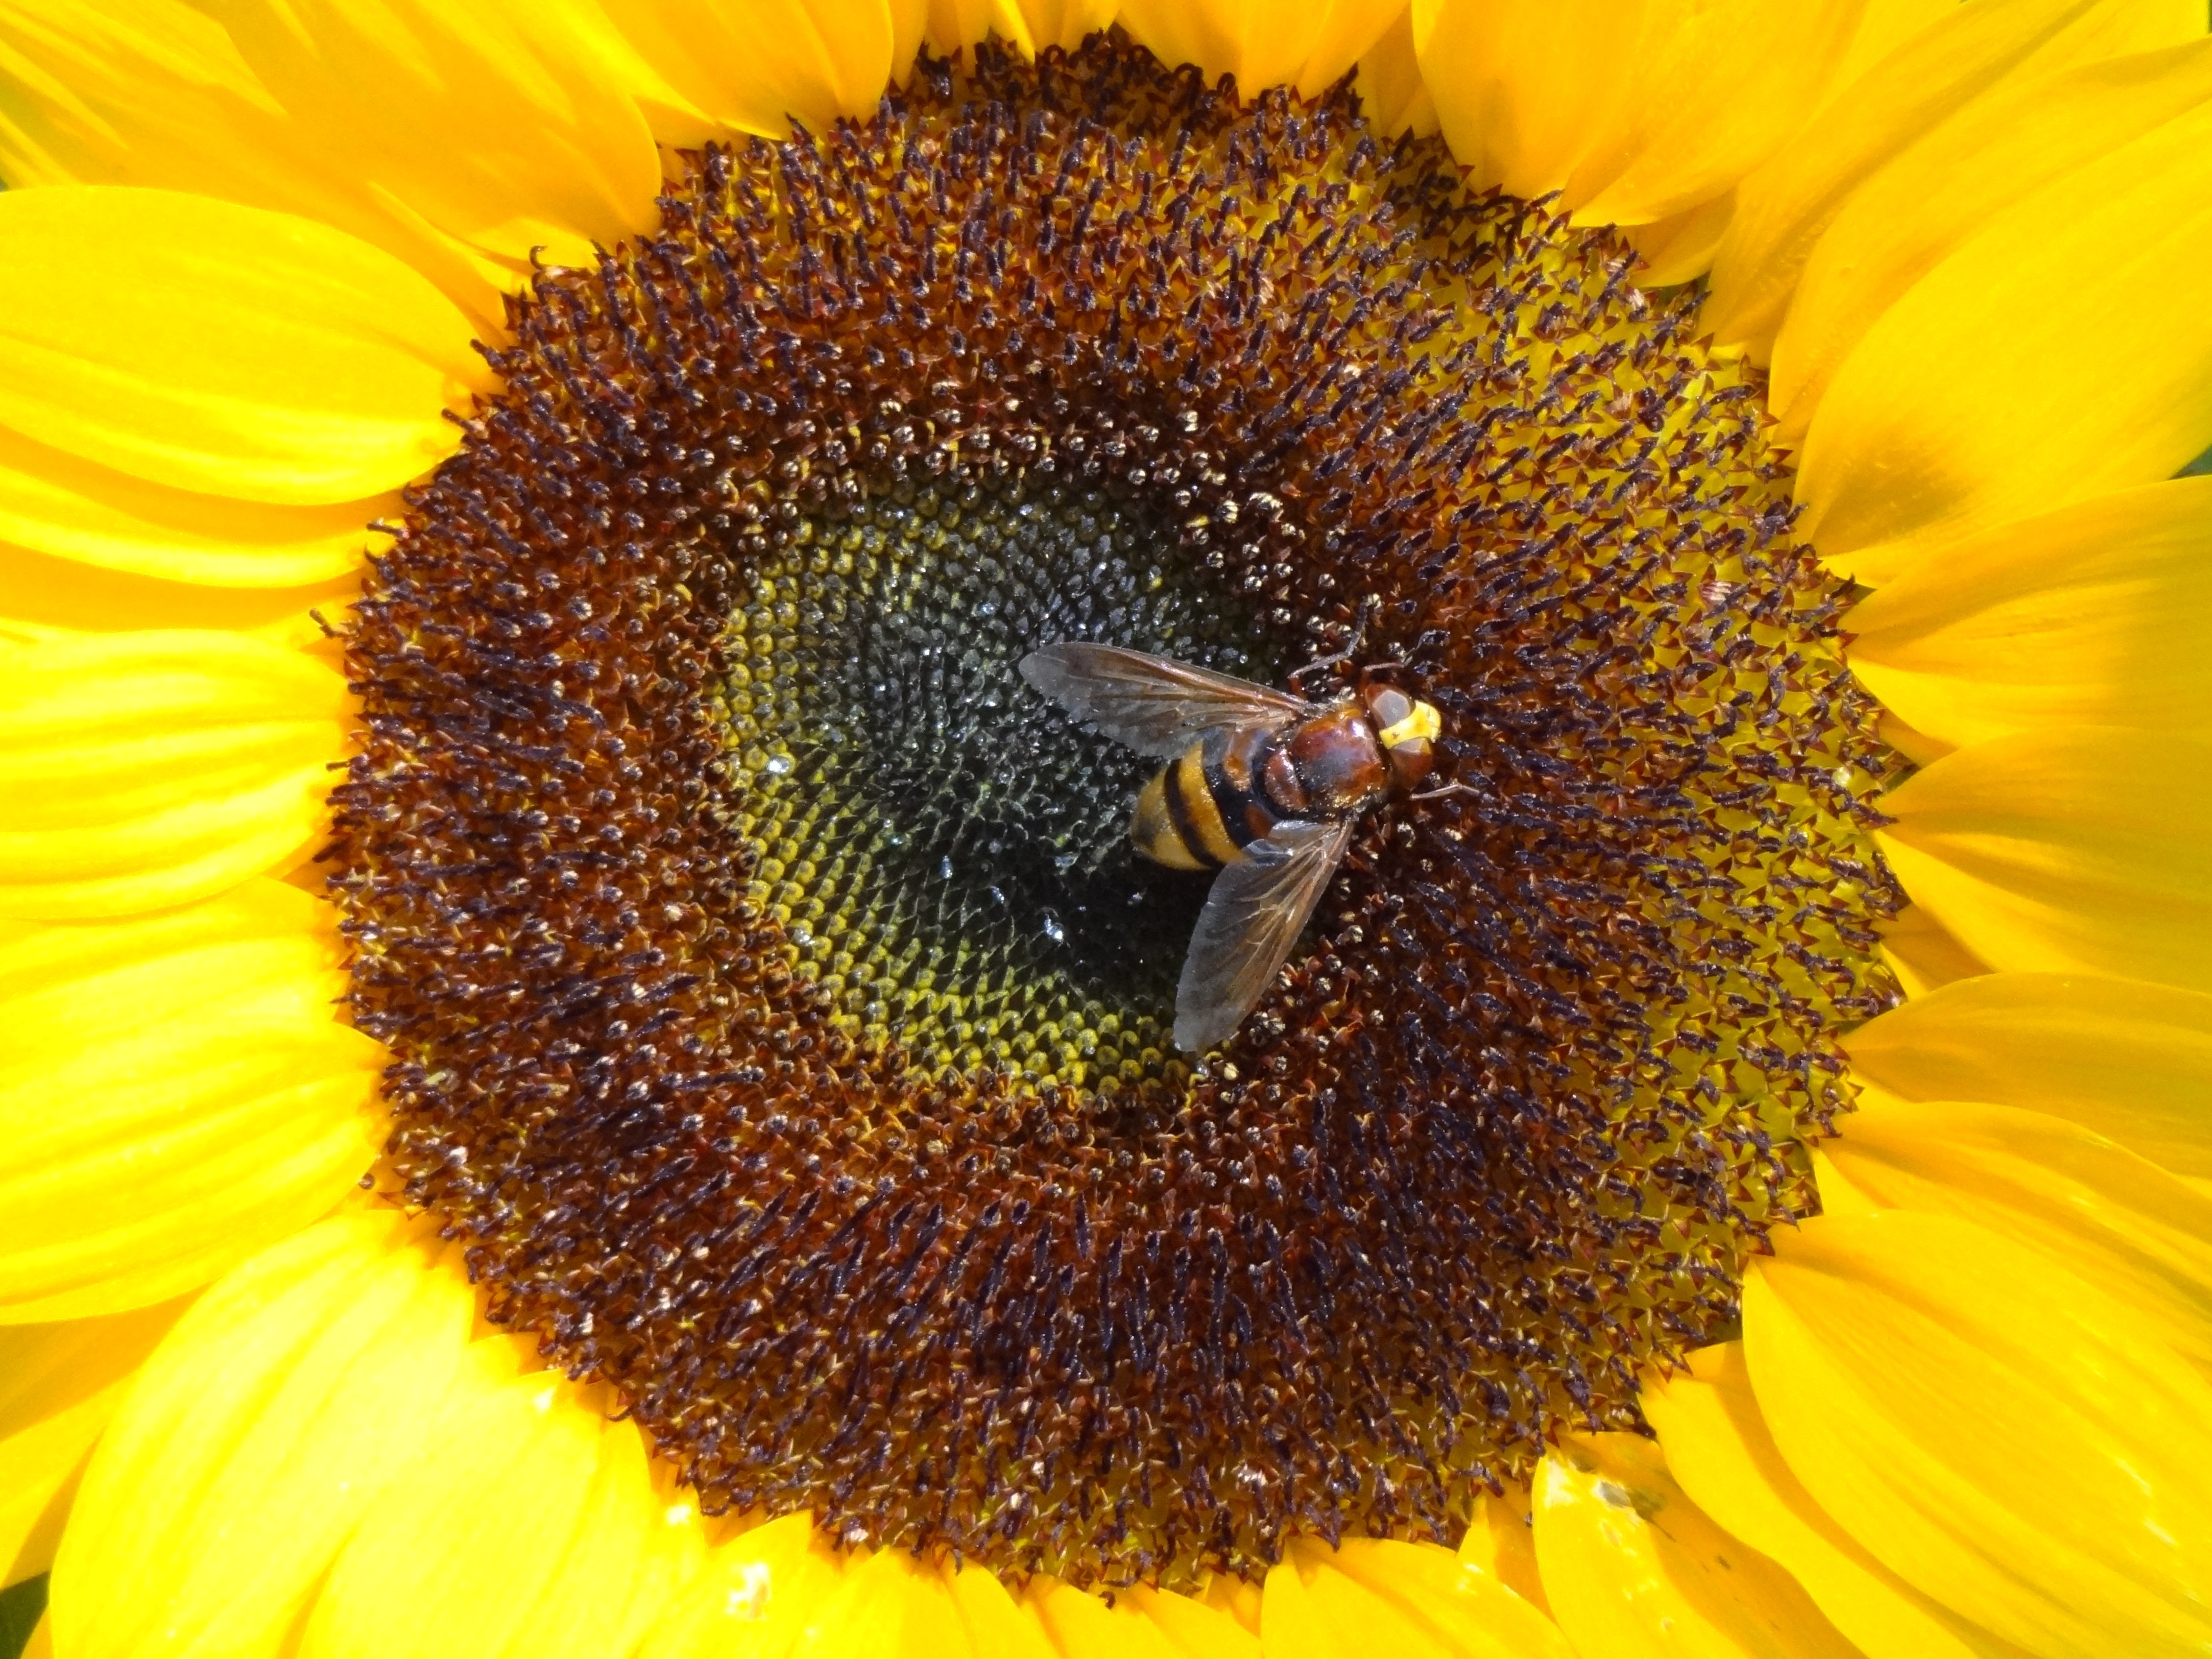
nature, blossom, plant, sun, photography, flower, petal, bloom, summer, pollen, produce, insect, yellow, flora, fauna, sunflower, close up, sunny, sun flower, mood, vegetarian food, yellow flowers, macro photography, flowering plant, honey bee, daisy family, sunflower seed, plant stem, land plant, sunflower with insect